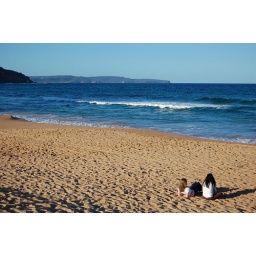
Two girls by the beach